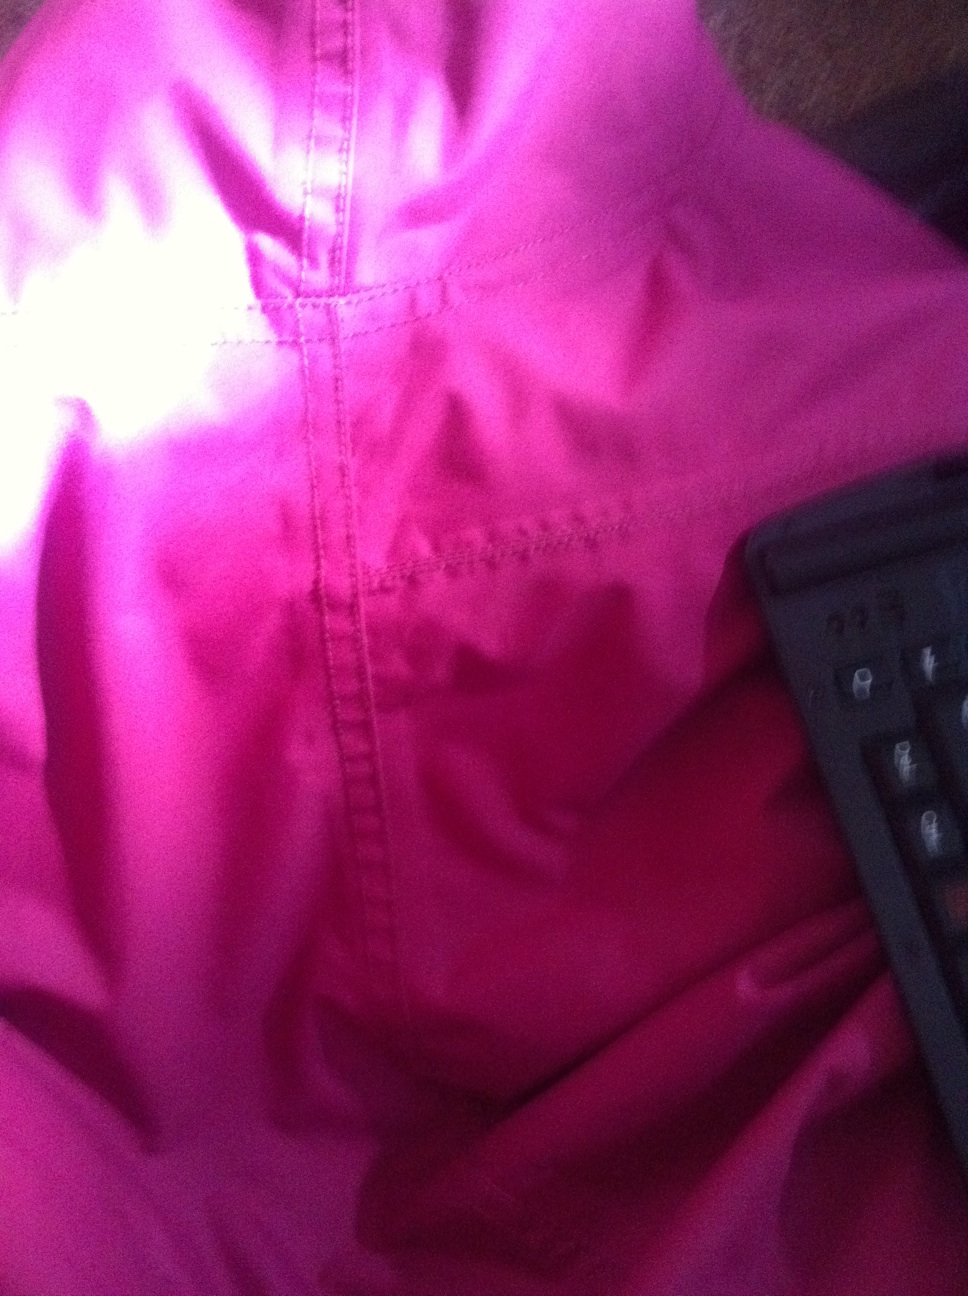Question: What color is this jacket?
Answer: pink